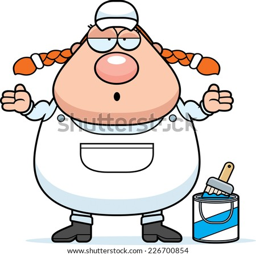
a cartoon illustration of a painter looking confused .